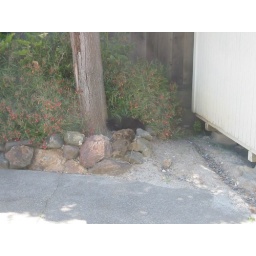
Freddy sleeping under his tree